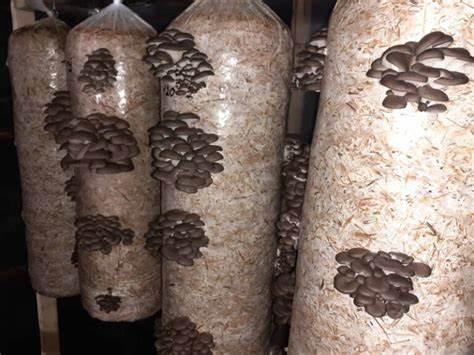
Kilimo cha uyoga kwa kutumia mbinu ya kisasa. Uyoga wa rangi ya kahawia unaonekana ukijipuka kutoka kwenye mifuko mikubwa yenye virutubisho ambayo imewekwa wima. Mifuko hii imejaa mchanganyiko wa majani au nyasi zilizokatwakatwa na uyoga unakuwa kwa makundi. Mbinu hii inaashiria kilimo cha uyoga wa uhista.